Clancy Cooper

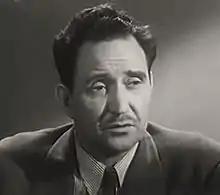
Cooper in "Girls in Chains", 1943

He appeared in more than 100 films between 1938 and 1962. He also guest-starred on numerous TV series, such as "The Rifleman", "Lawman", "", "Maverick", "Gunsmoke", and "Alfred Hitchcock Presents"; he also appeared on "Sanford and Son" as Kelly, an elderly friend of Fred Sanford, in the episode "The Copper Caper", the fourth episode in the first season of the series. He appeared as the Sheriff in "The Lone Ranger (TV series)" 1949 episode (1/15) "Old Joe's Sister".